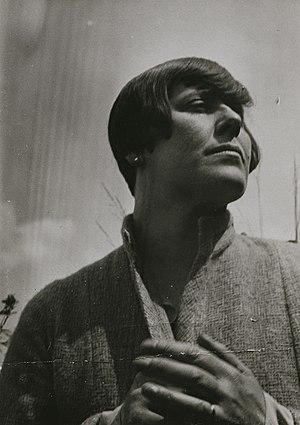
László Moholy-Nagy, né László Weisz le 20 juillet 1895 à Bácsborsód et mort le 24 novembre 1946 à Chicago, est un peintre, un photographe plasticien et théoricien de la photographie hongrois, naturalisé américain en 1946.
Hilla von Rebay était une peintre allemande spécialiste de l'art abstrait. Elle a été la directrice artistique de la Fondation Guggenheim.